Ikeda, Nagano

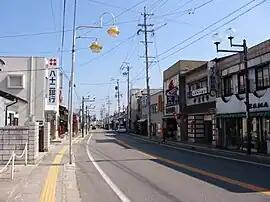
R51 in Ikeda Town

The town has a climate characterized by hot and humid summers, and cold winters (Köppen climate classification "Cfa"). The average annual temperature in Ikeda is 10.9 °C. The average annual rainfall is 1185 mm with September as the wettest month. The temperatures are highest on average in August, at around 24.3 °C, and lowest in January, at around -1.7 °C.